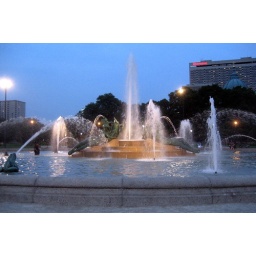
Frogs and turtles spout water in the Swann Memorial Fountain. Logan Circle, Philadelphia, PA.